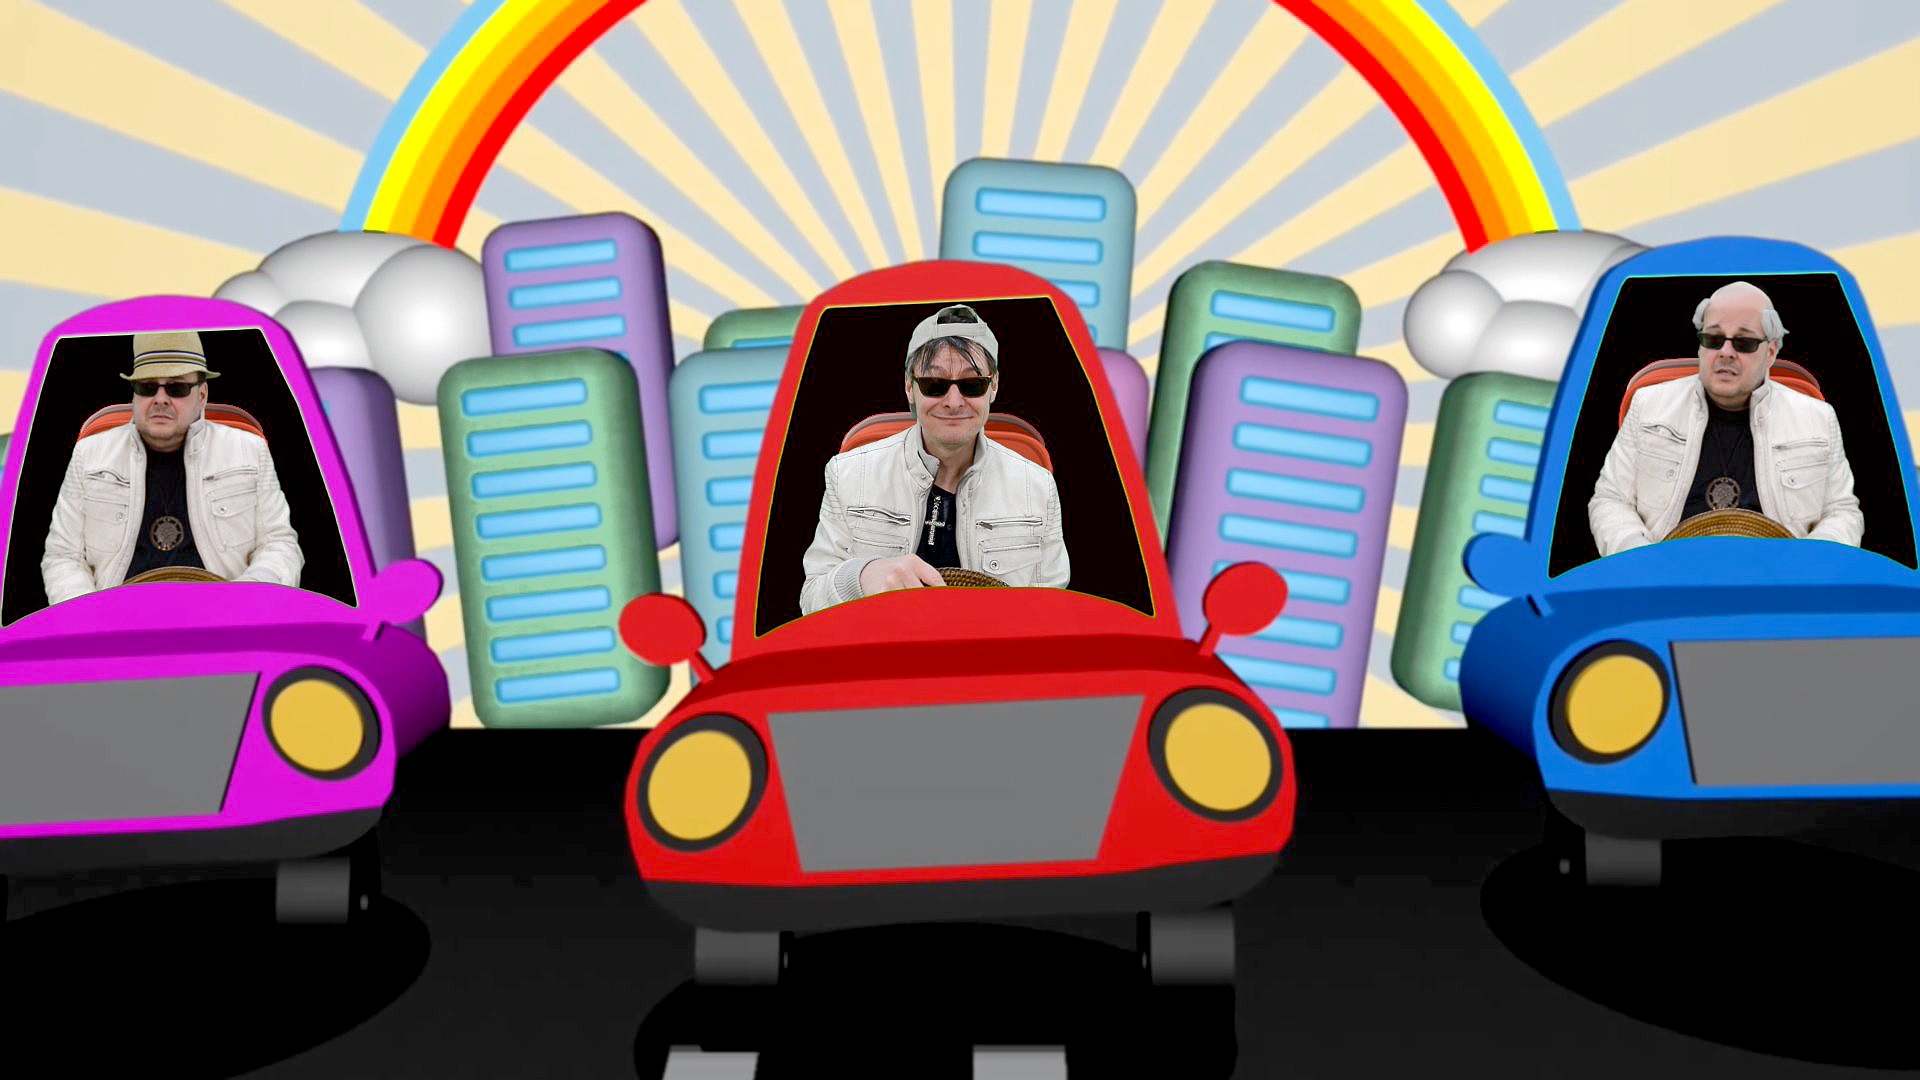
road, traffic, play, city, rainbow, illustration, autos, trio, comic, driver, cartoon, screenshot, greenbox, driving a car